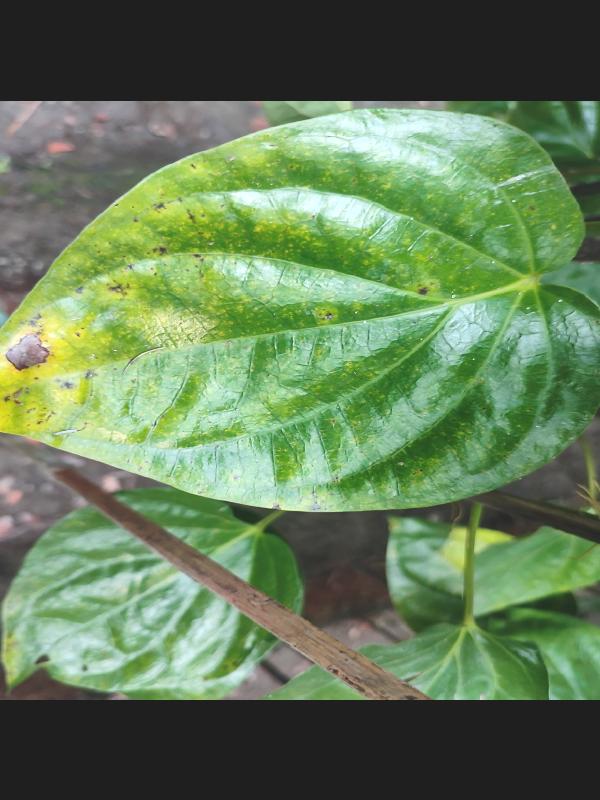
Label: Bacterial_Leaf_Disease